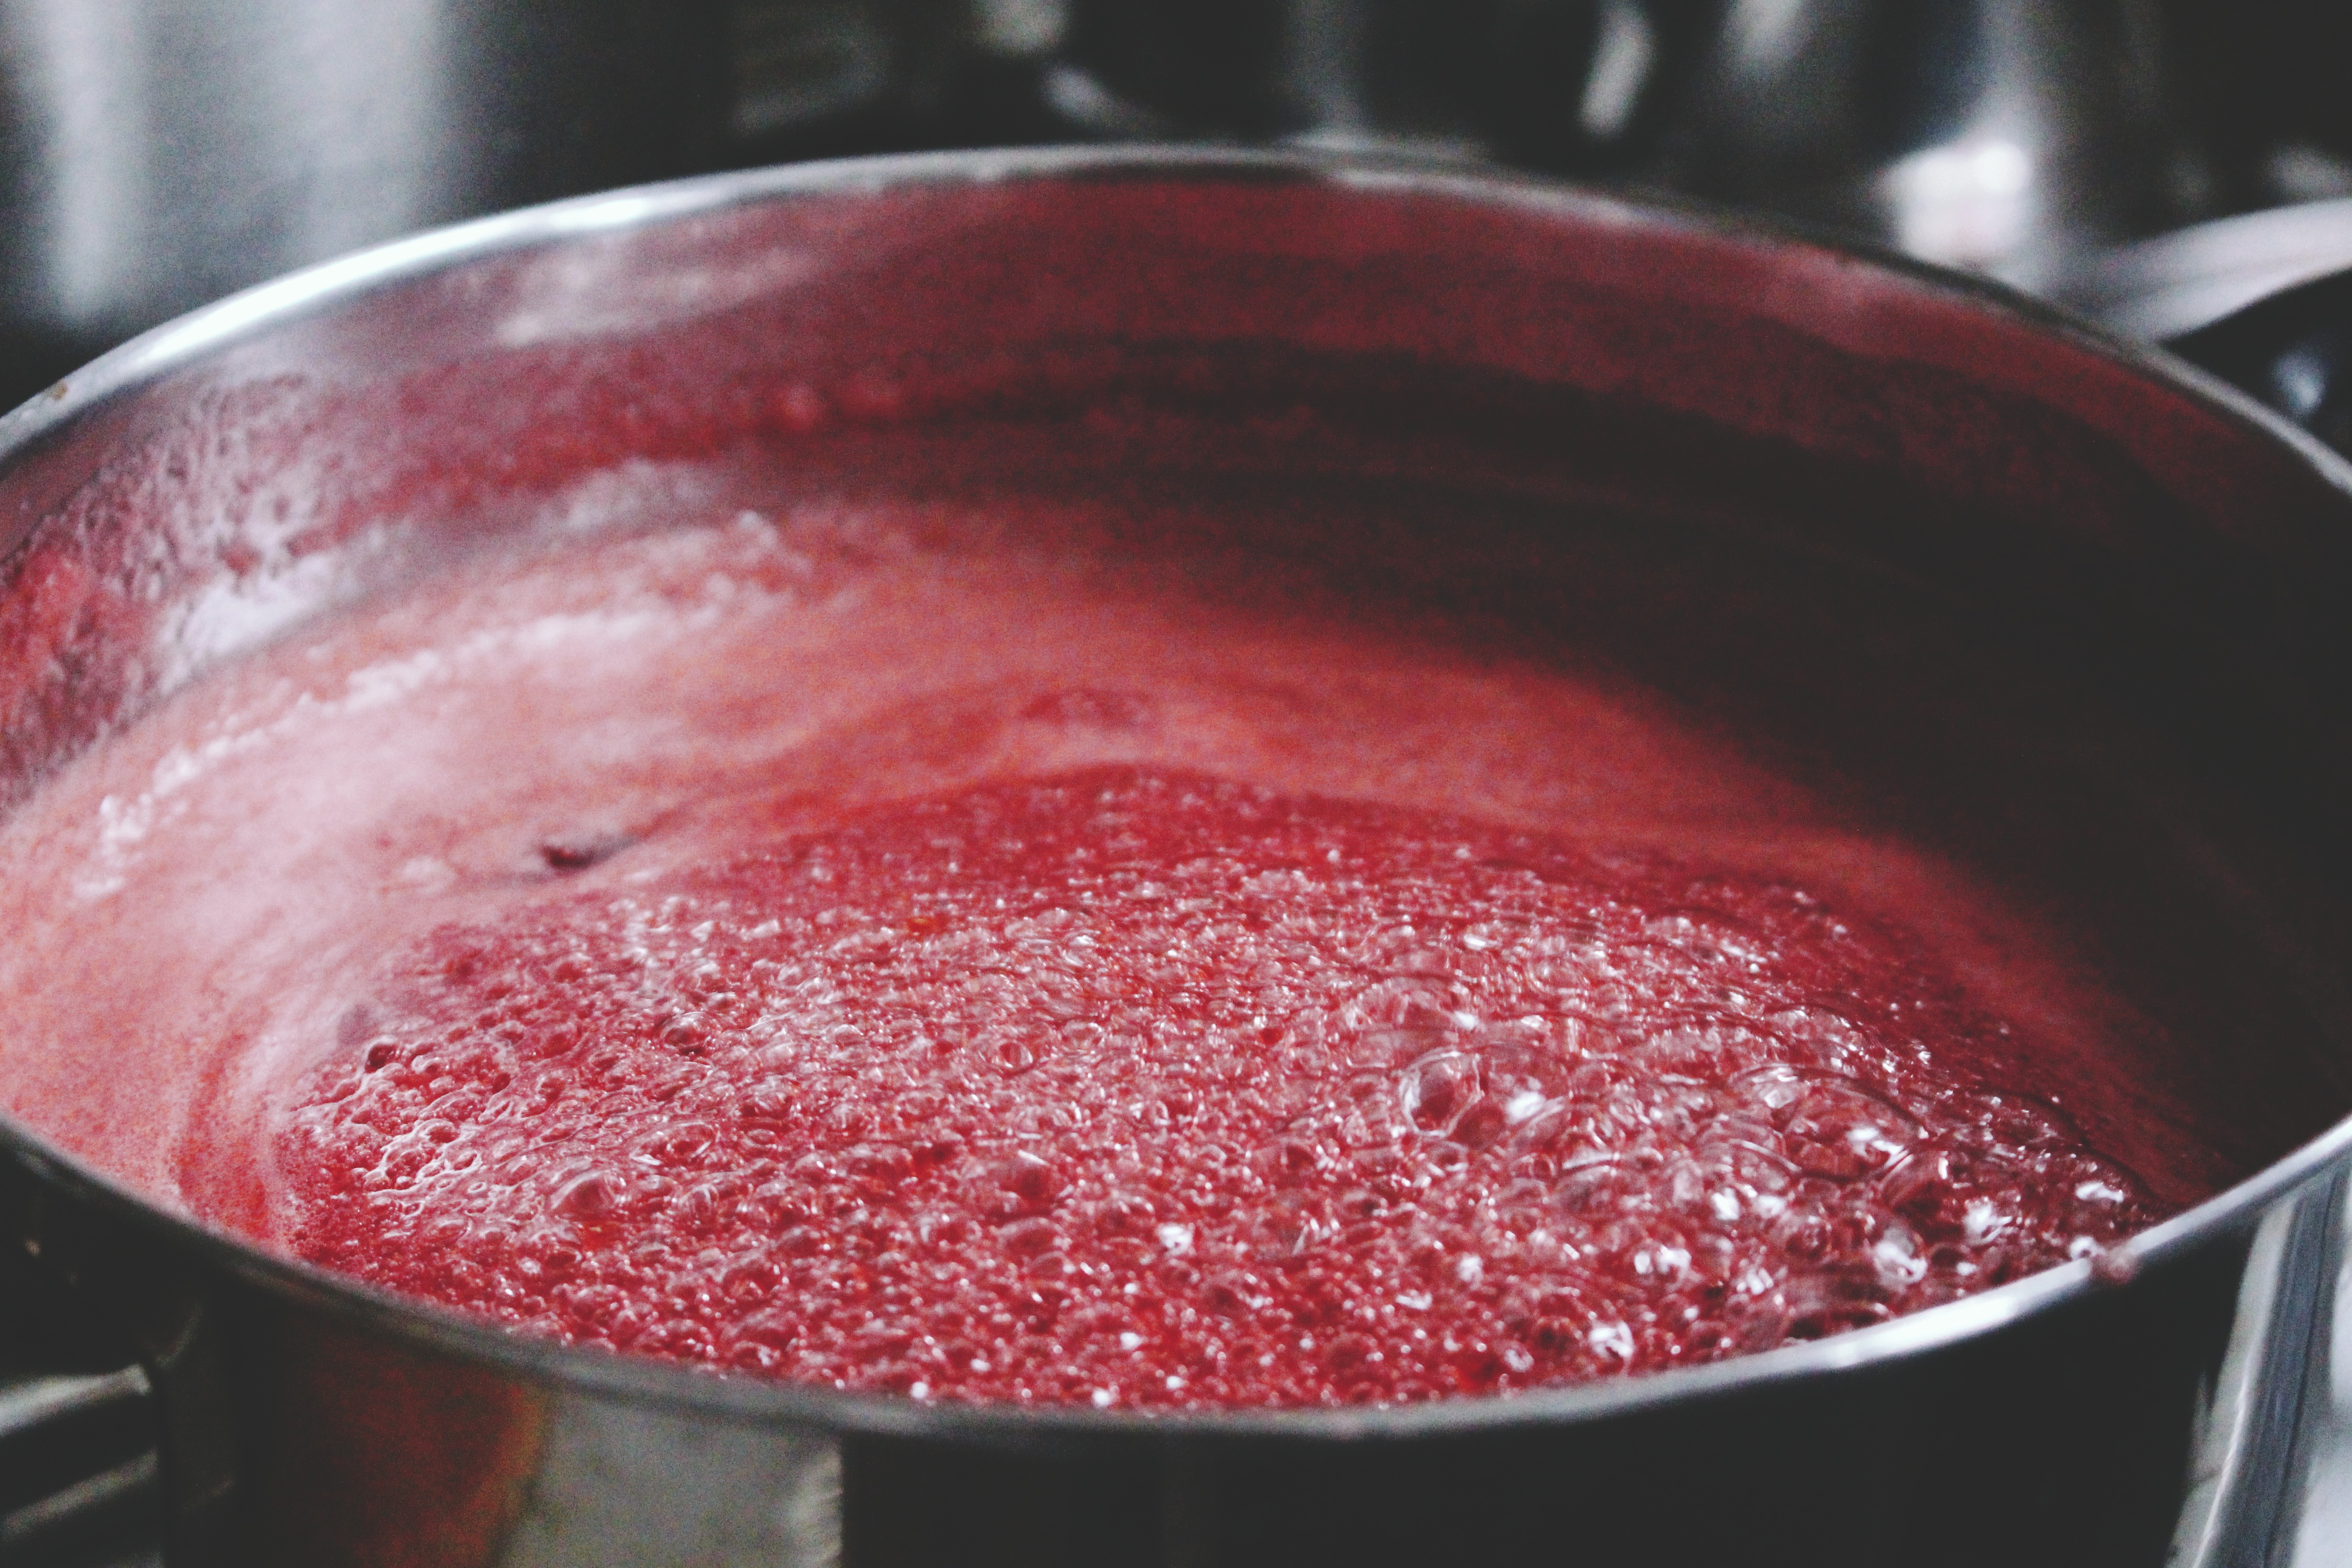
raspberry, fruit, berry, food, red, produce, dessert, strawberry, strawberries